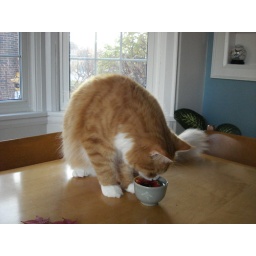
Emile's checking out the flower blossom floating in the cup